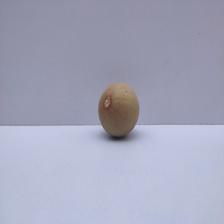
Size: Small